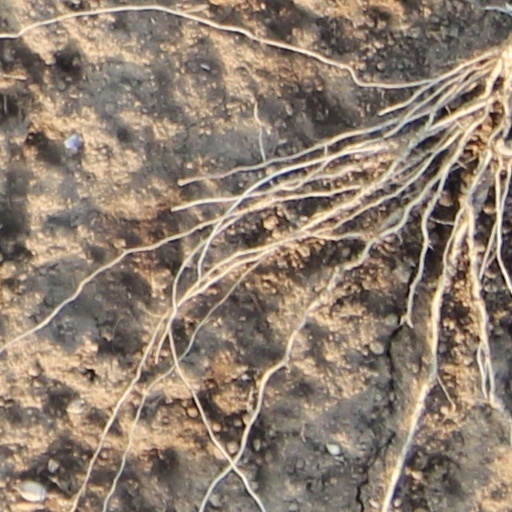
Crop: wheat